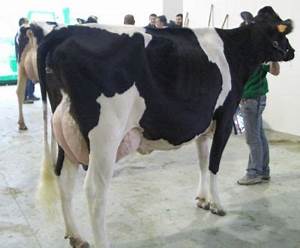
Label: mucca